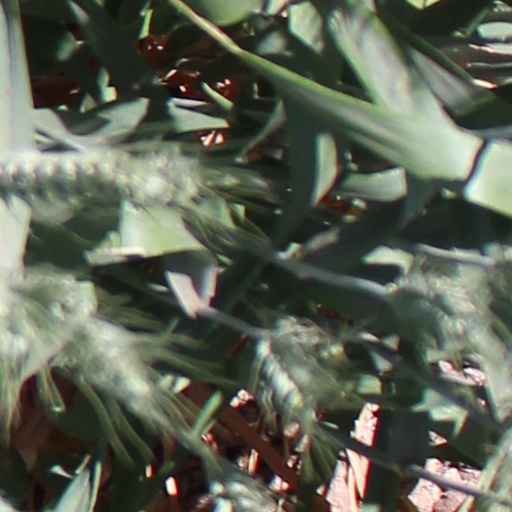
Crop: wheat